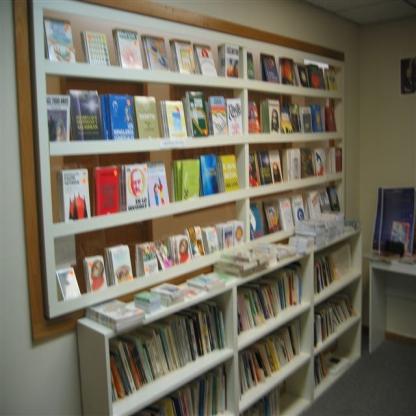
Scene: Indoor